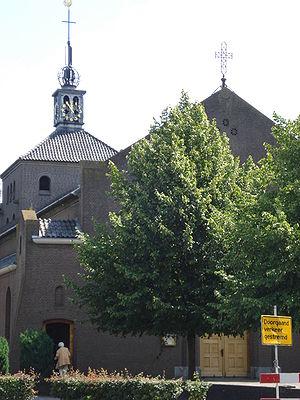
Empel est un village et un quartier situés dans la commune néerlandaise de Bois-le-Duc, dans la province du Brabant-Septentrional. En 2009, le village comptait 5 160 habitants.